Corris Railway Grand Tour

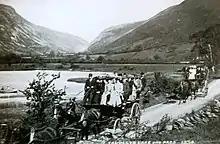
The Grand Tour charabancs pass Tal-y-llyn Lake, before 1908

The Corris Railway's Grand Tour was a tourist service that ran between 1886 and 1930. It involved a journey on the Corris Railway, a charabanc connection to the Talyllyn Railway and a return via the Cambrian Railways line between Tywyn and Machynlleth.